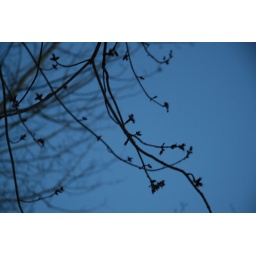
Maple tree budding in front of the house